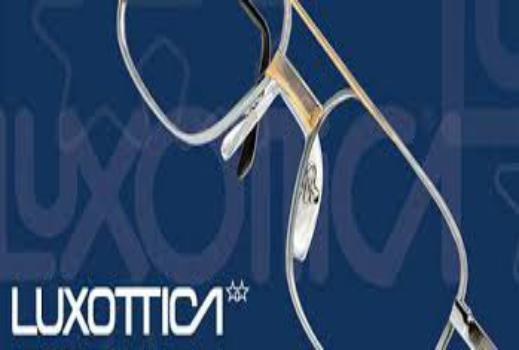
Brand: luxottica
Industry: Necessities